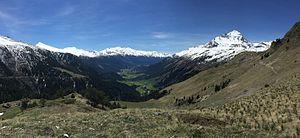
Cône de d'éjection de Termignon-Sollières en Hte Maurienne -Vanoise
Val-Cenis est une commune nouvelle située dans la vallée de la Haute Maurienne-Vanoise, dans le département de la Savoie en région Auvergne-Rhône-Alpes, frontalière avec l'Italie.
Sollières-Sardières ou Val-Cenis Sollières-Sardières est une ancienne commune française située dans le département de la Savoie, en région Auvergne-Rhône-Alpes.